Beastmaster (TV series)

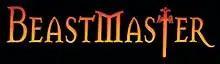

Beastmaster is an Australian-Canadian-American television series that aired from 1999 to 2002. It was loosely based on the 1982 MGM film "The Beastmaster", which was itself loosely adapted from the 1959 novel "The Beast Master" by American author Alice "Andre" Norton. The series aired 66 episodes over three complete seasons. It was produced by Coote/Hayes Productions.